Mary Sia

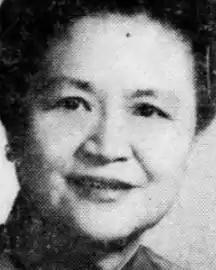
Mary Sia, from a 1971 obituary.

Mary Li Sia (August 3, 1899 – November 18, 1971) was a Chinese-American teacher and cookbook author, called "the Julia Child of Hawai'i" for her long and visible career teaching and writing about Chinese food.